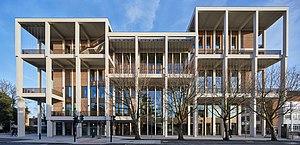
L'université Kingston, est une université publique anglaise crée en 1899 et située à Kingston upon Thames dans le Grand Londres. Kingston attire des étudiants du monde entier avec plus de 125 nationalités représentées en 2019.